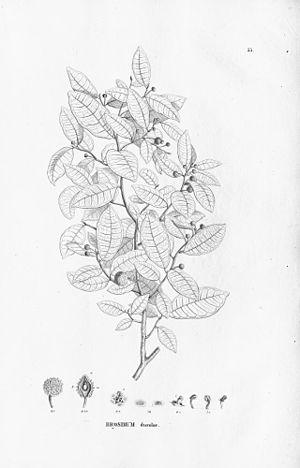
Brosimum est un genre dans la famille des Moraceae, représenté par des arbres, des arbustes ou des lianes. Ce sont des plantes tropicales originaires des Amériques.
Brosimum guianense, l'amourette ou lettre mouchetée, est un arbre sud-américain de la famille des Moraceae. Son bois est très dense et peut rappeler des motifs de peau de serpent. C'est pour cela qu'il est appelé Snakewood en anglais et Schlangenholz en allemand. Il ne doit cependant pas être confondu avec le bois serpent de Guyane qui est un peu moins dense, moins rare et moins précieux.